Bolesław Dembiński

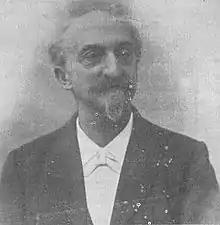
Bolesław Dembiński

Bolesław Dembiński (9 May 1833, Posen (today Poznań) – 7 August 1914) was a Polish composer and organist, and an activist for the singer's societies.